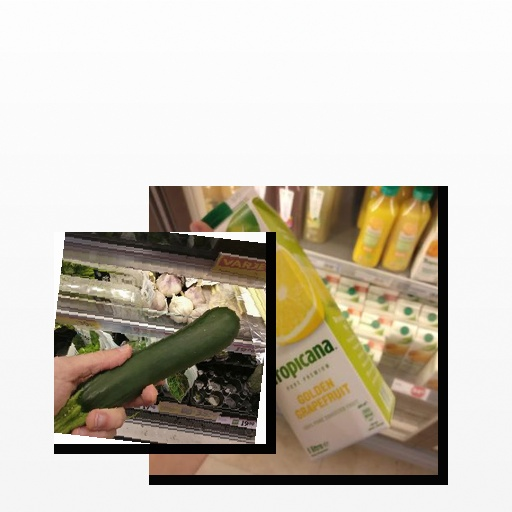
Food items: zucchini, golden_grapefruit_juice